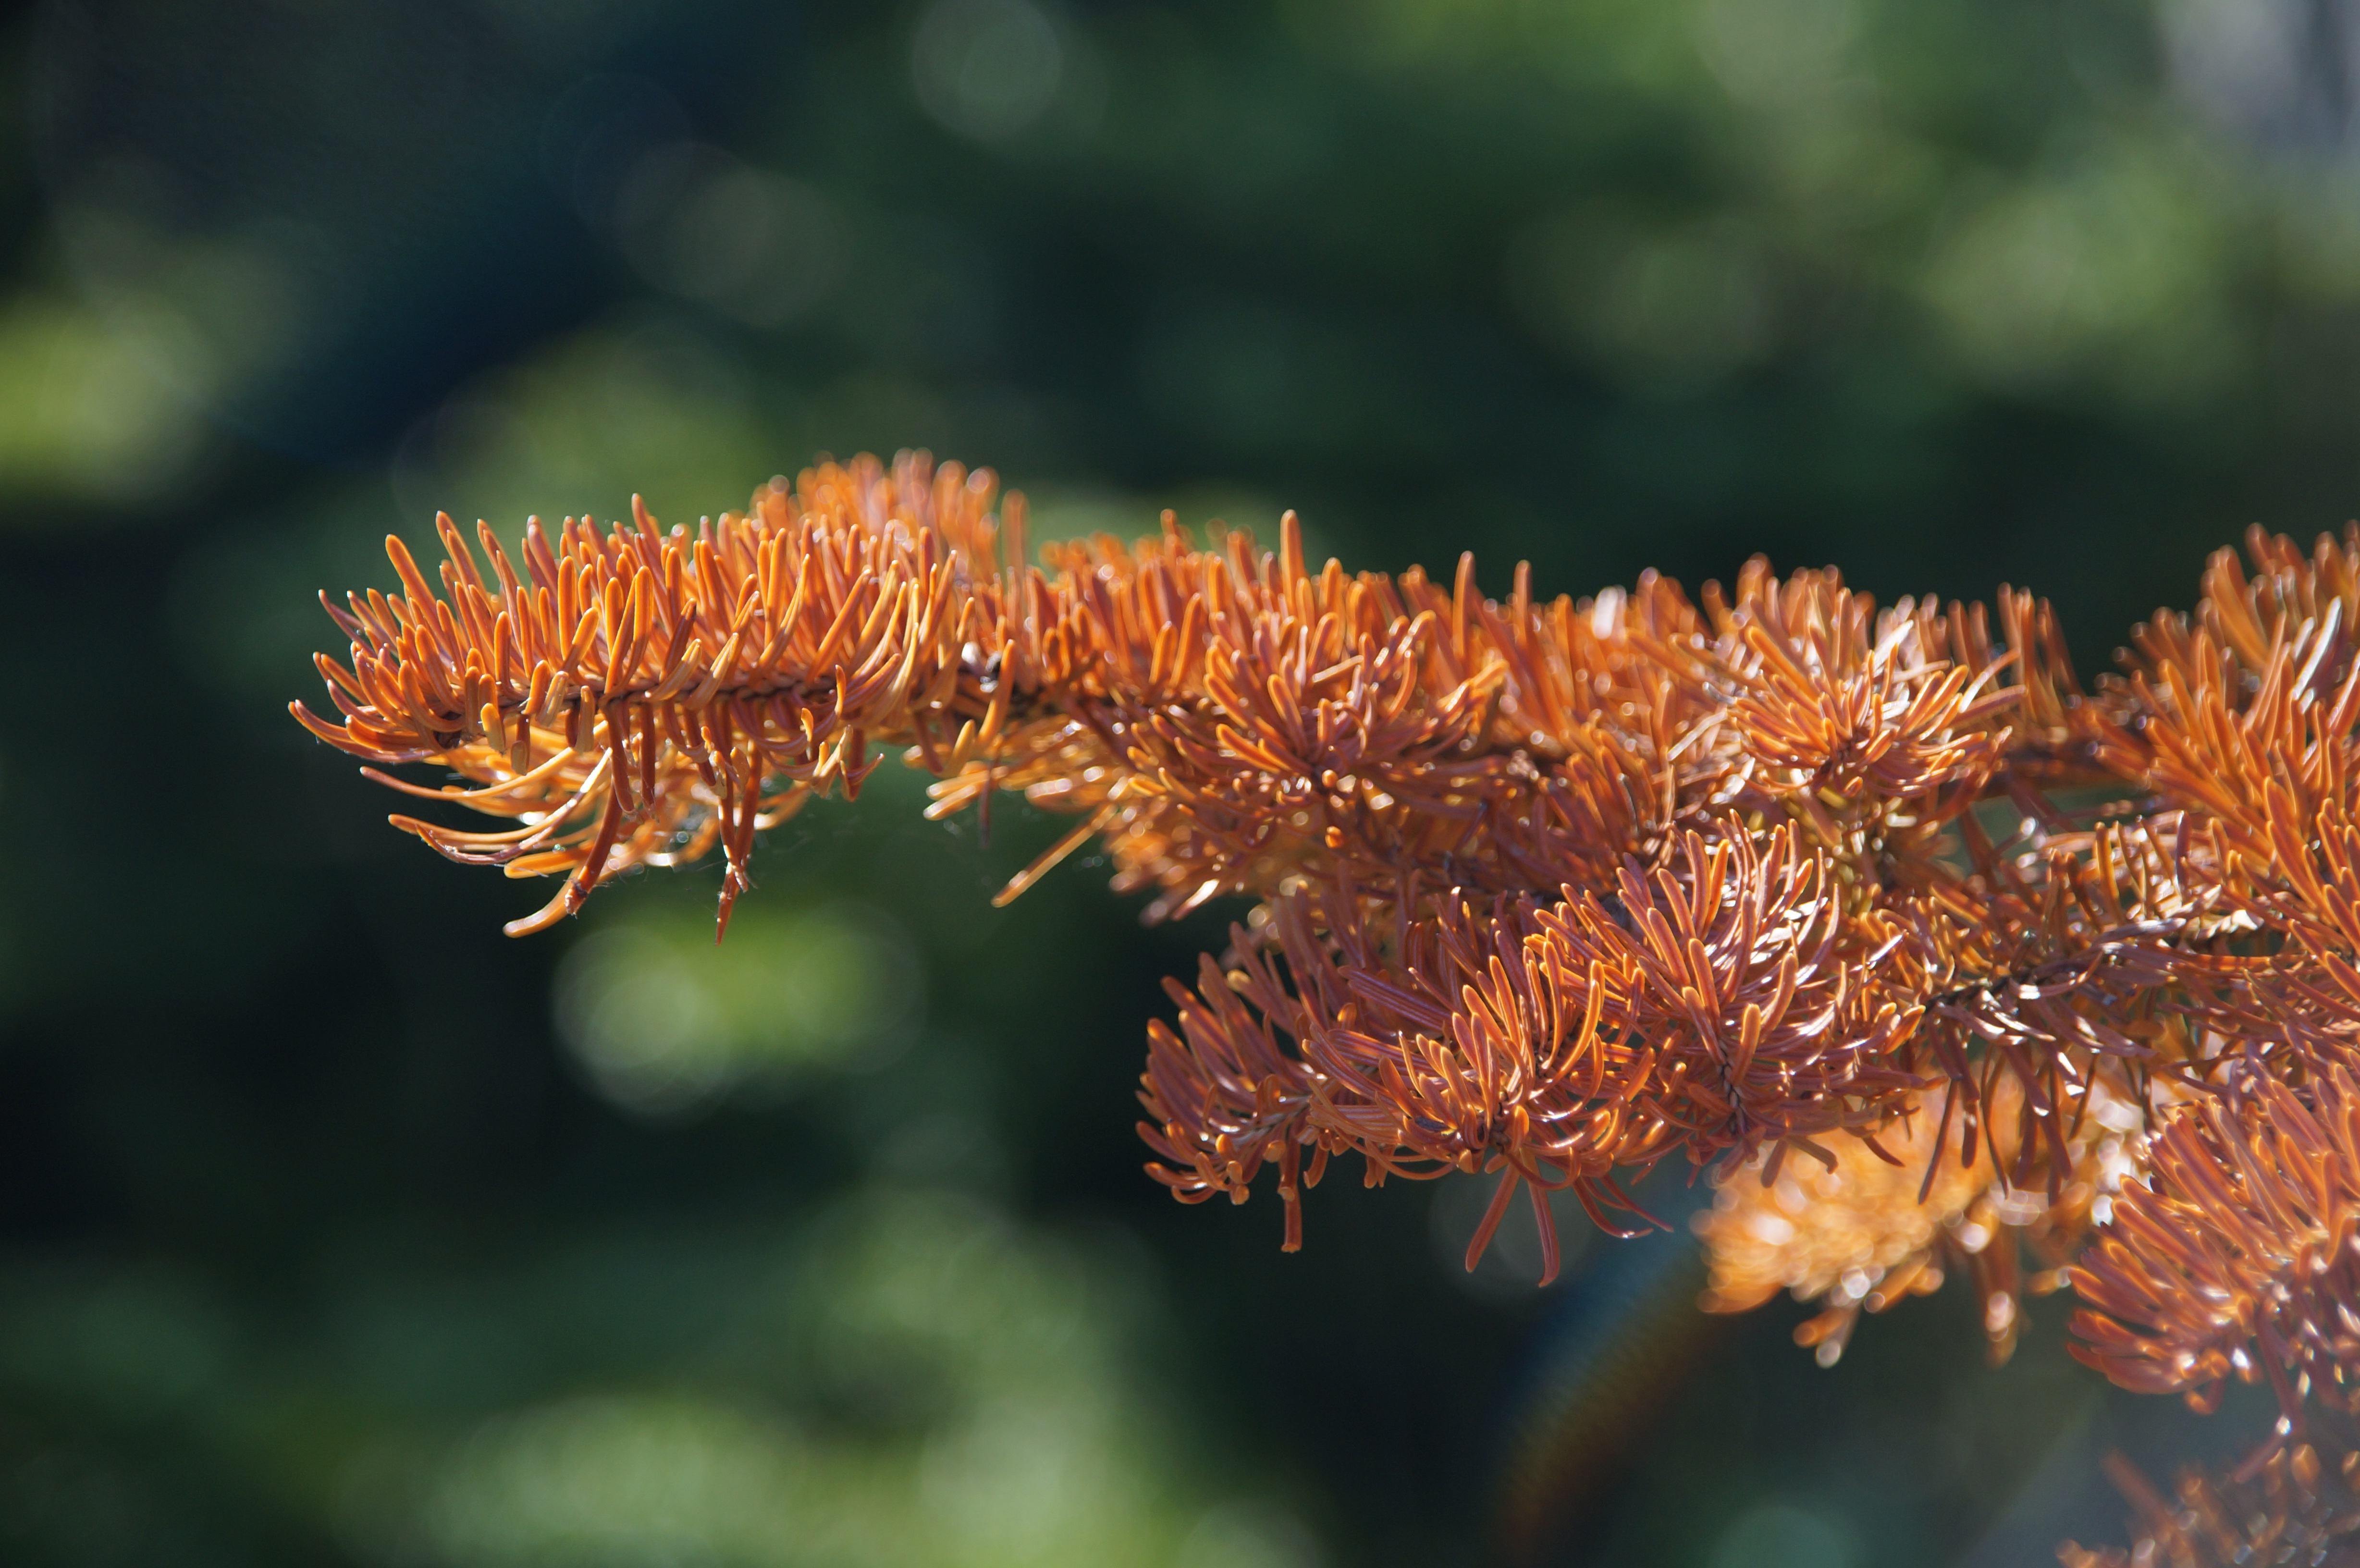
tree, nature, grass, branch, plant, wood, photography, leaf, flower, environment, insect, autumn, brown, botany, dead, flora, fauna, invertebrate, caterpillar, close up, grove, mood, waldsterben, environmental protection, macro photography, dead plant, plant stem, land plant, thorns spines and prickles, moths and butterflies, fir needle